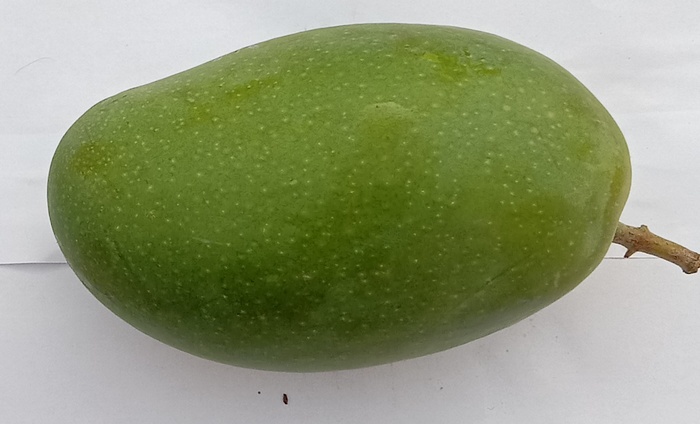
Mango variety: Dosehri